Vasantam

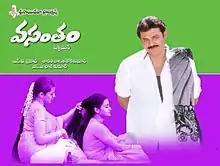
Poster

Vasantam is a 2003 Indian Telugu-language drama film written and directed by Vikraman. Produced by N. V. Prasad and Sanam Naga Ashok Kumar, the film starred Venkatesh, Arti Agarwal, and Kalyani. The music was composed by S. A. Rajkumar. The film won two Nandi Awards.